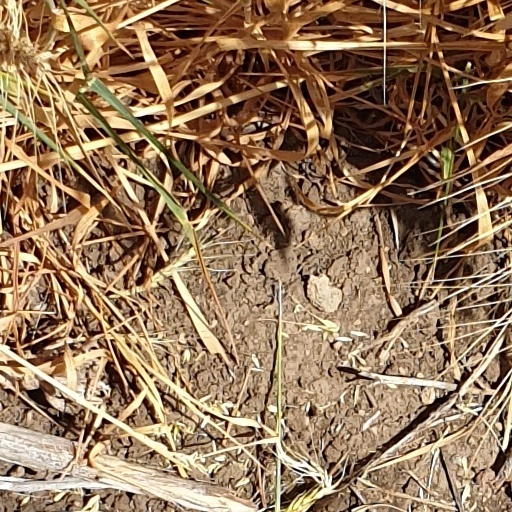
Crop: wheat